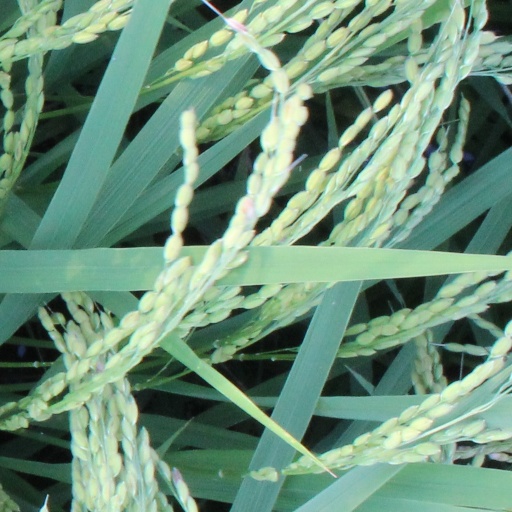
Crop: rice